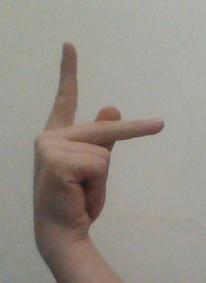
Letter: dha